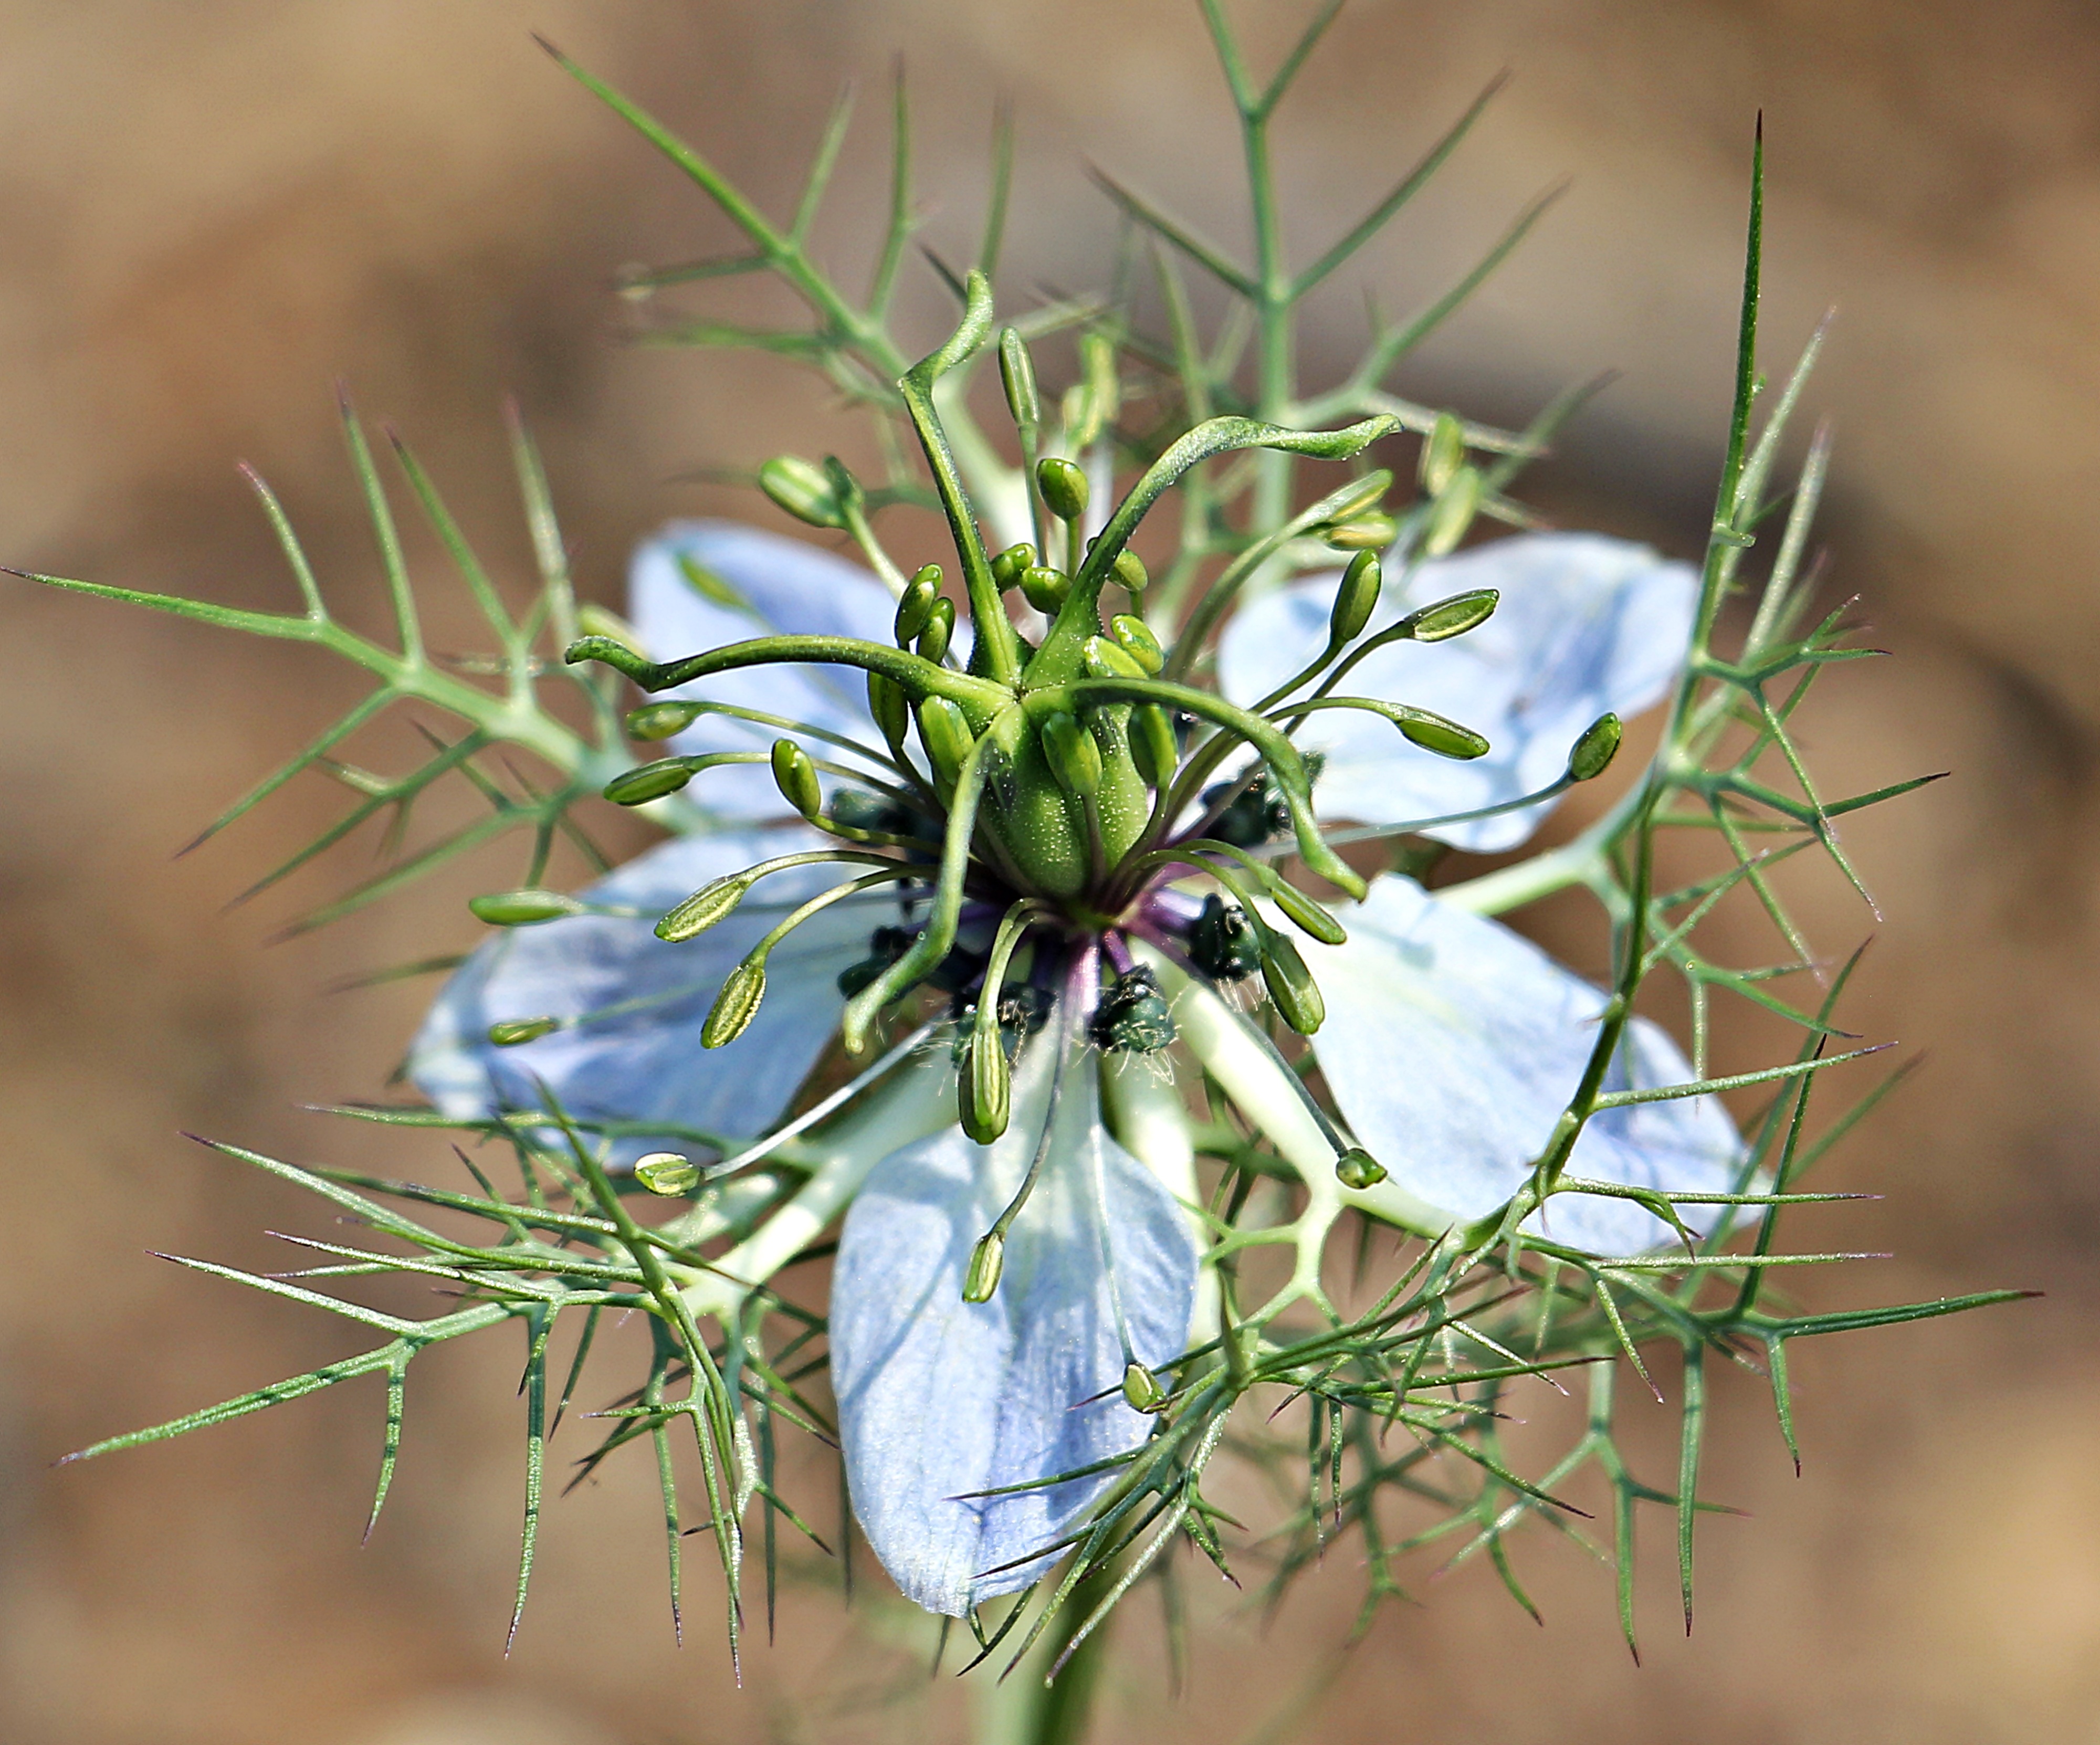
branch, blossom, plant, flower, bloom, summer, herb, botany, blue, flora, blue flower, wildflower, seeds, bizarre, virgin, delicate, cosmetics, rosemary, macro photography, ornamental plant, garden plant, flowering plant, hahnenfu gew chs, virgin in the green, in the stauden gretl, gretchen in the bush, venus hairy, bride in shed hairs, damask black cumin, damascene caraway, garden black cumin, naturopathy, woodruff taste, especially, bauer garden plant, black cumin, gretel in the bush, land plant